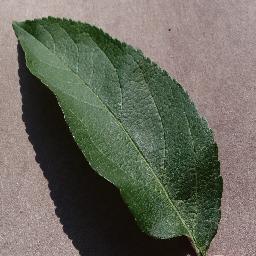
Label: Apple___healthy